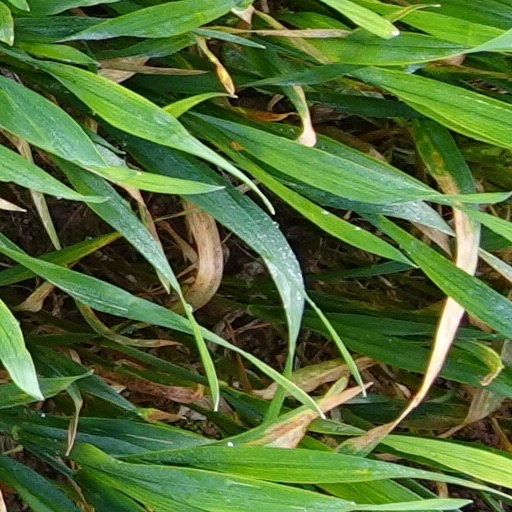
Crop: wheat